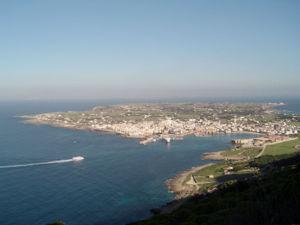
L'Île de Favignana est la principale île de l'archipel des îles Égades. Elle se trouve à environ 7 kilomètres de la côte occidentale de la Sicile, entre Trapani et Marsala, face aux Îles dello Stagnone qui se trouvent quant à elles face à l'aéroport international de Trapani. Elle est rattachée administrativement à la commune de Favignana et à la Province de Trapani comme les autres îles de l'archipel.
Favignana est une commune de la province de Trapani dans la Sicile en Italie.